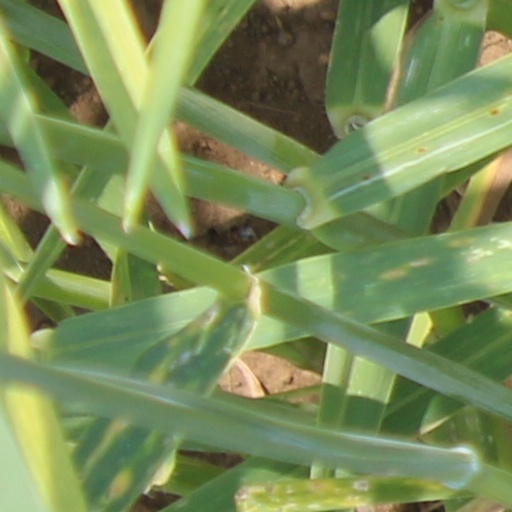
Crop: wheat